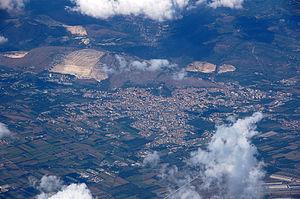
Maddaloni est une ville italienne d'environ 38 600 habitants, située dans la province de Caserte en Campanie.